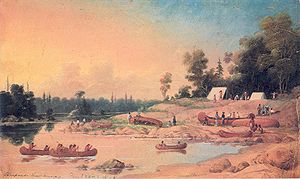
Canadas længste floder / Liste
Men in canoes approach a tent encampment along a wide river.
Blandt Canadas længste floder er der 47 som er over 600 km lange.